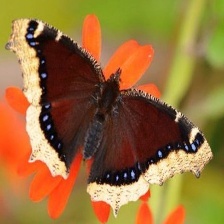
Species: MOURNING CLOAK
Butterfly family (ImageNet category): admiral